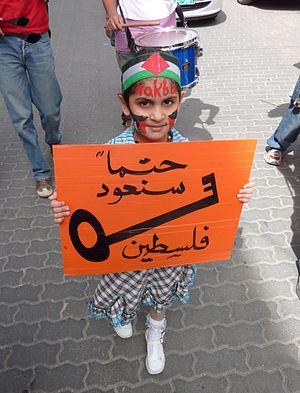
L’exode palestinien de 1948 fait référence à l'exode de la population arabe palestinienne qui se produisit pendant la guerre israélo-arabe de 1948. L'événement reste présent dans la mémoire collective palestinienne en tant que Nakba. Durant cette guerre, entre 700 000 et 750 000 Arabes palestiniens sur les 900 000 qui vivaient dans les territoires qui seront sous contrôle israélien à l'issue de la guerre fuirent ou furent chassés de leurs terres.